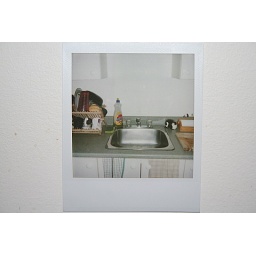
Polaroid of kitchen sink above my sink